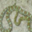
Label: snake